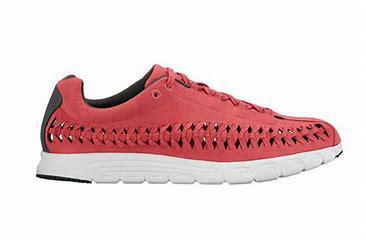
Brand: Nike
Model: Mayfly Woven